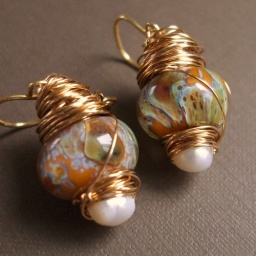
Fascinating earrings featuring handmade lampwork glass beads in shimmering amber burnt orange and ivory.